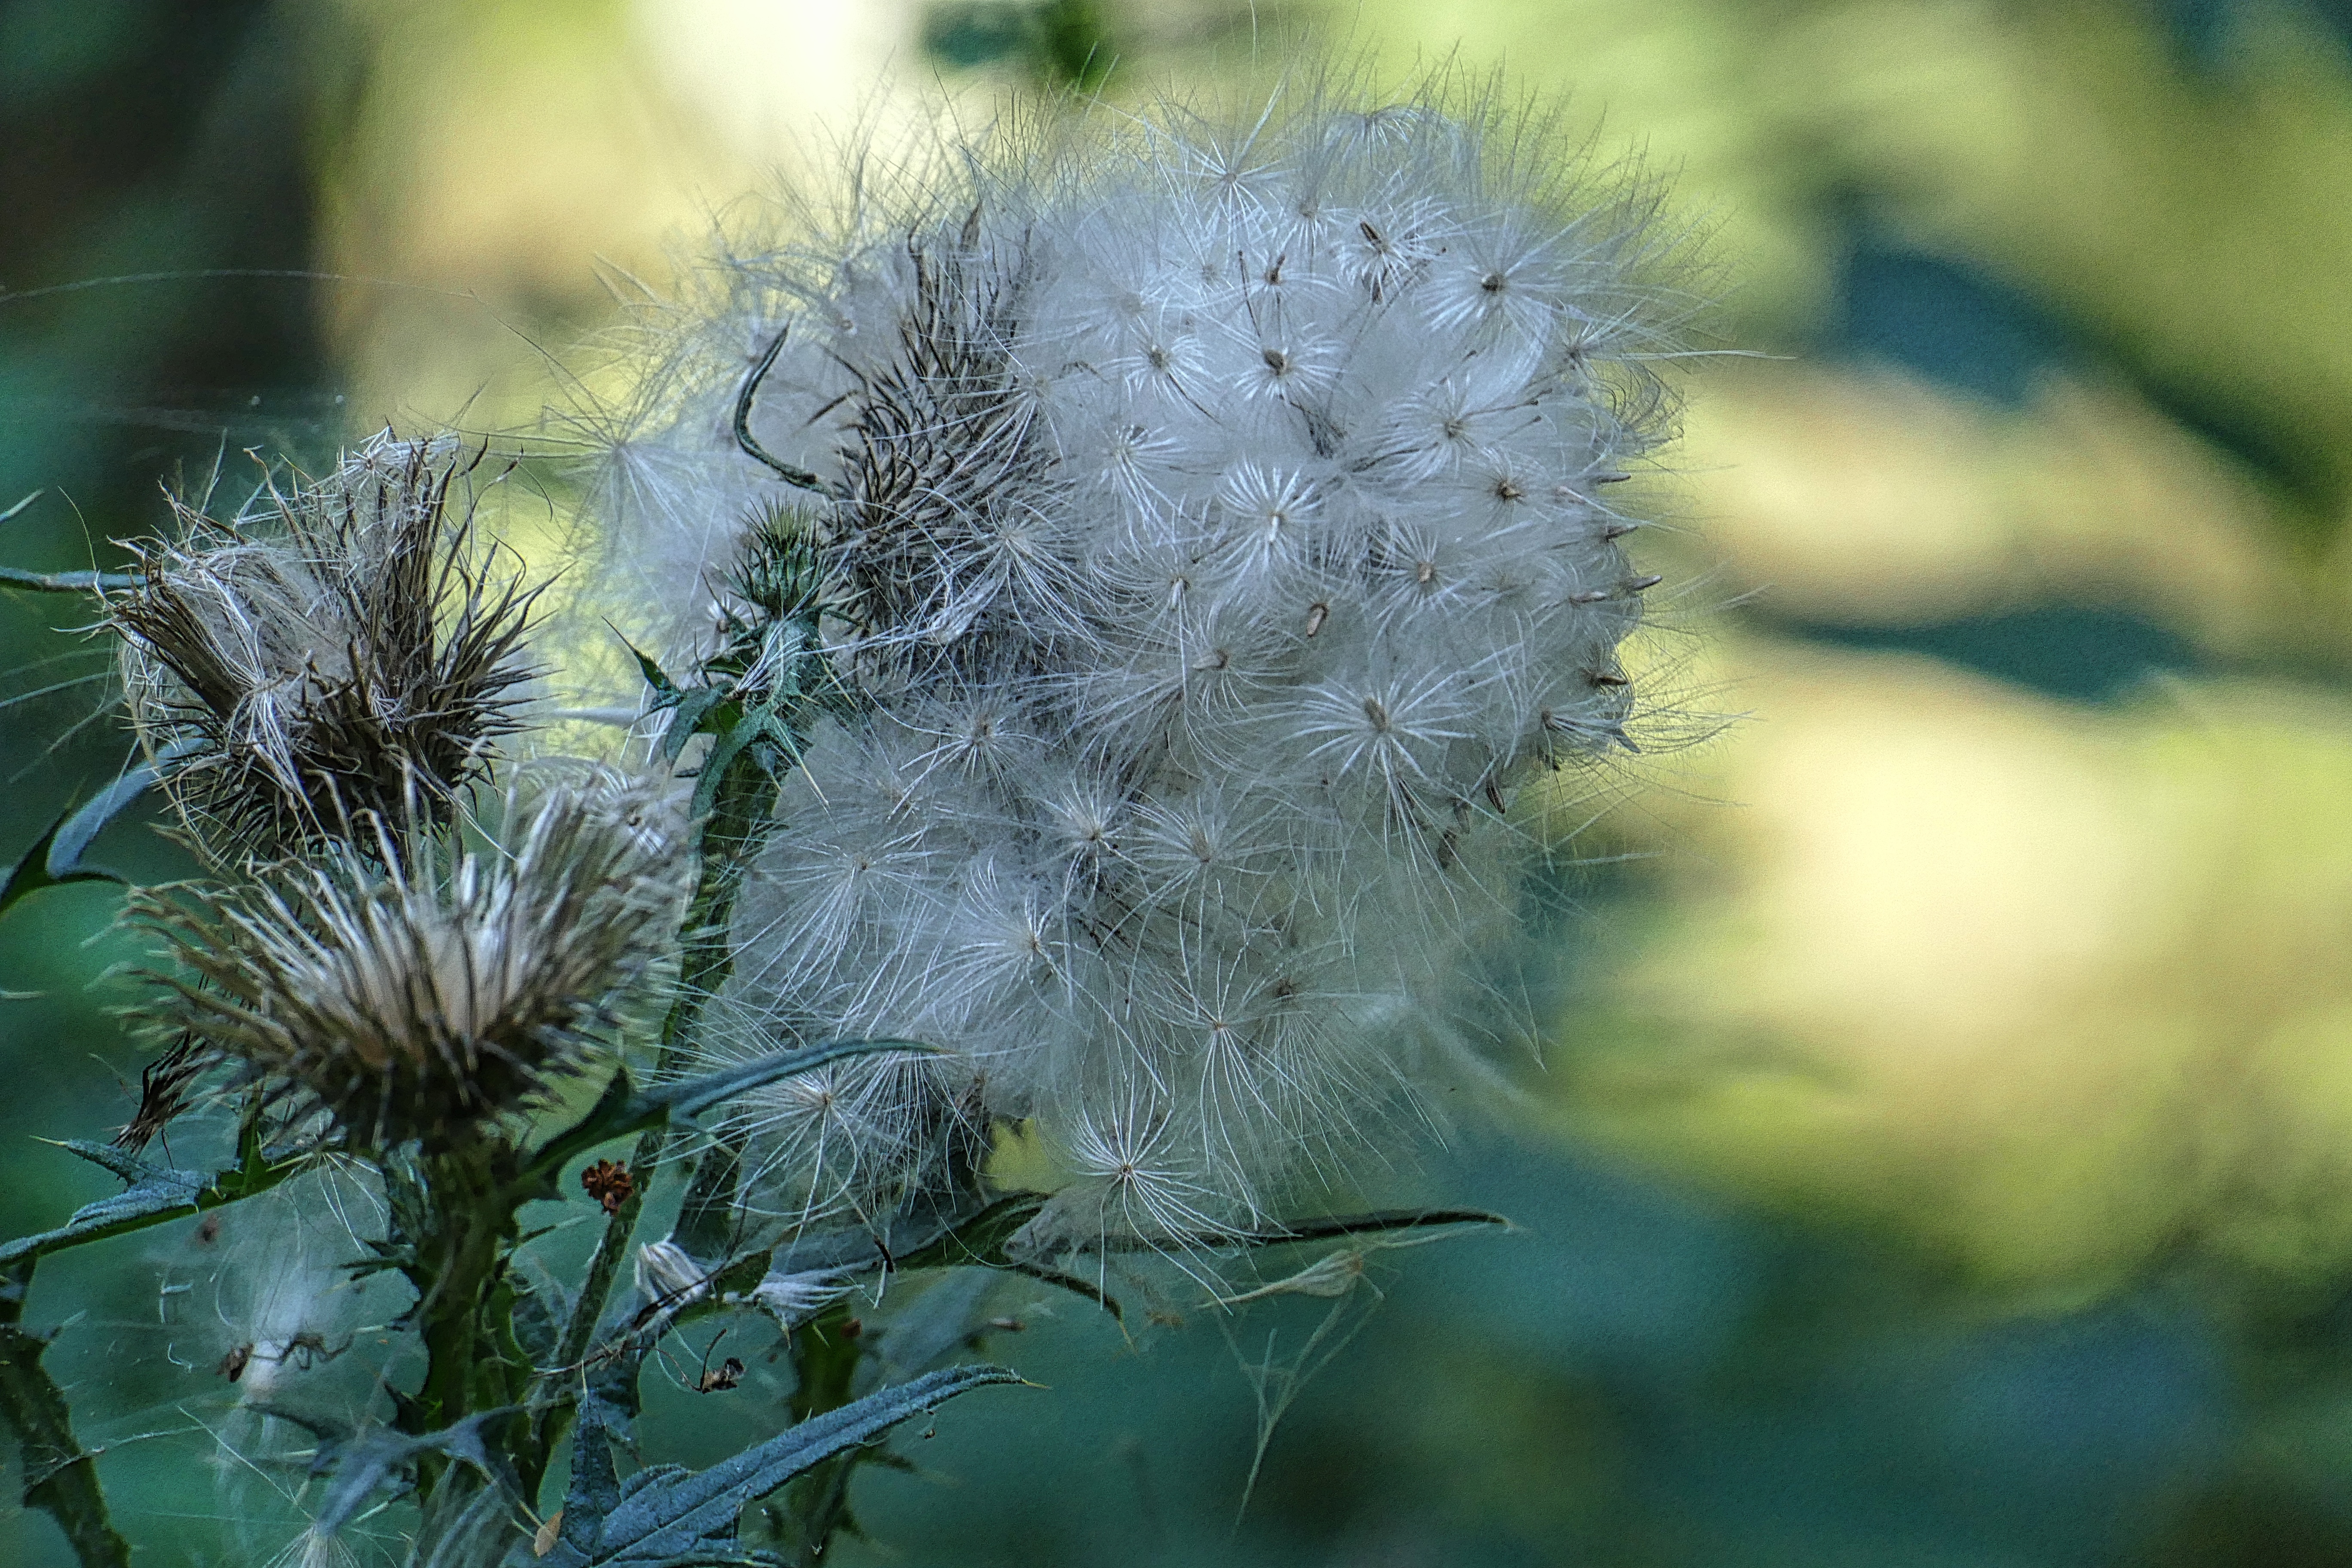
nature, grass, branch, plant, dandelion, leaf, flower, frost, green, fluffy, macro, botany, close, flora, wildflower, close up, seeds, thistle, soft, reproduction, multiplication, faded, macro photography, flying seeds, flowering plant, daisy family, grass family, plant stem, land plant, thorns spines and prickles